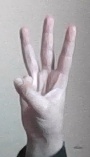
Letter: thaa